Night of Champions (2013)

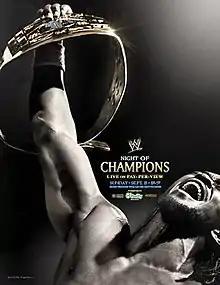
Promotional poster featuring Kofi Kingston hoisting the Intercontinental Championship.

The 2013 Night of Champions was a professional wrestling pay-per-view (PPV) event produced by WWE. It was the seventh annual Night of Champions and took place on September 15, 2013, at the Joe Louis Arena in Detroit, Michigan. This was WWE's last pay-per-view event to take place at the Joe Louis Arena before its closure in 2017 with future WWE events in Detroit held at the Little Caesars Arena. The theme of the event was that every championship promoted on WWE's main roster at the time was defended. The event received 175,000 buys, down from the last year's event of 189,000.